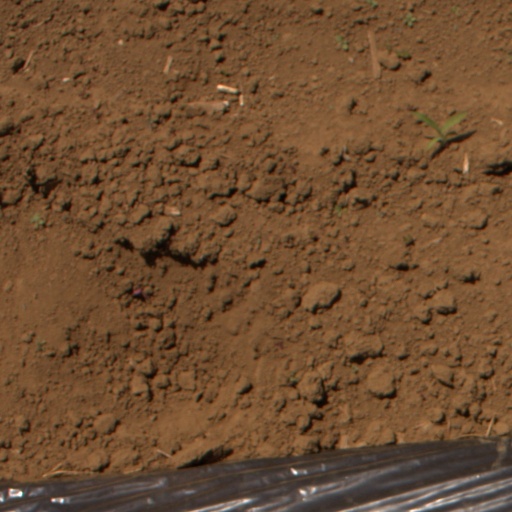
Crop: Jerusalem artichoke